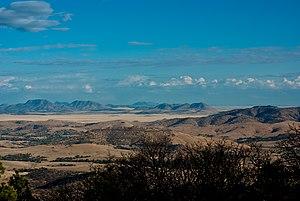
Les montagnes Davis sont une chaîne de montagnes du Texas, aux États-Unis. Elles culminent à 2 554 mètres d'altitude au pic Baldy.